The Young Turks

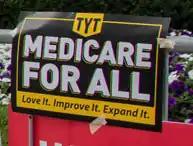
TYT sign supporting Medicare for All

The network supports political candidates who are from the same ideological persuasion. Following the 2016 presidential election, Uygur co-founded Justice Democrats, an organization that seeks to get progressive candidates elected into office. During the US mid-term elections (2018), the network endorsed all candidates from the Justice Democrats (JD). TYT was the first network to give airtime to progressive candidates such as Alexandria Ocasio-Cortez to discuss policies and contrast themselves from electoral opponents on its shows like "Rebel HQ", a half an hour interview based program created in 2017. In 2018, TYT also featured other progressive political candidates on "Rebel HQ" such as Richard Ojeda during his congressional run, gubernatorial candidates Cynthia Nixon who ran in New York State and Christine Hallquist in Vermont to discuss their policies.